2023 São Paulo floods and landslides

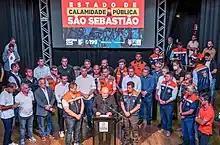
Lula and Tarcísio de Freitas during the visit to the affected areas

The prolific rains caused a cascade of landslides and mudslides across São Paulo, with the city of São Sebastião being especially hard-hit. As of 21 February, authorities confirmed 44 fatalities, with 43 of those in São Sebastião and the rest in Ubatuba. As of 26 February, the number of deaths increased to 65, with 64 of those in São Sebastião. A further 24 people suffered injuries, six seriously, and dozens of people remain missing. At least 50 homes were destroyed in São Sebastião. At least 2,496 people were displaced or left homeless. The Rio-Santos highway, the main road in the region connecting it to Rio de Janeiro state, suffered extensive damage, with numerous landslides covering or destroying stretches of the road. Another road connecting Santos with Bertioga was blocked off.